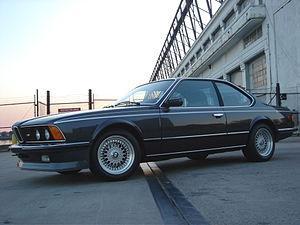
La BMW M635CSi est une automobile de la marque allemande BMW, produite de 1984 à 1986.
La BMW Série 6 est une gamme de voitures coupés et cabriolets conçus par le constructeur allemand BMW. Cette série succède à la 3.0 CSi. Après la première génération cette série ne fut pas renouvelée immédiatement, la deuxième génération arrivant en 2004.